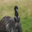
Label: bird